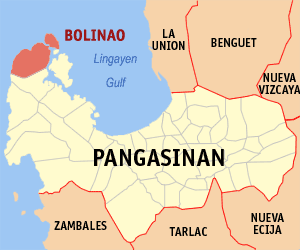
Le phare du Cap Bolinao ou phare de Bolinao est un phare situé sur le Cap Bolinao, à Bolinao, dans la province de Pangasinan aux Philippines.
Bolinao est une municipalité de la province de Pangasinan, aux Philippines.